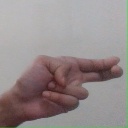
अक्षर: ह